J. Clifford Wallace

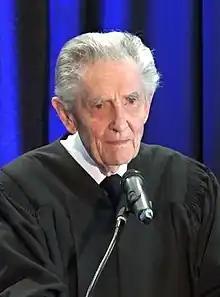

John Clifford Wallace (born December 11, 1928) is an American lawyer and jurist serving as a senior United States circuit judge of the U.S. Court of Appeals for the Ninth Circuit. He was appointed to the Ninth Circuit in 1972 by President Richard Nixon and was its chief judge from 1991 to 1996. He was a U.S. district judge of the U.S. District Court for the Southern District of California from 1970 to 1972.